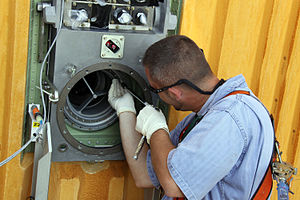
STS-127 / Missionen / Forsinkelser
STS-127 var rumfærgen Endeavours 23. rummission, opsendt d. 16. juli 2009 klokken 00.03 dansk tid. Lokal tid om aftenen d. 15 juli 6:03 pm EDT, med et opsendelsesvindue på 10 minutter. Det var det sjette opsendelsesforsøg, to af de planlagte opsendelser blev aflyst pga. tekniske problemer, de tre andre forsøg blev aflyst pga. vejret.